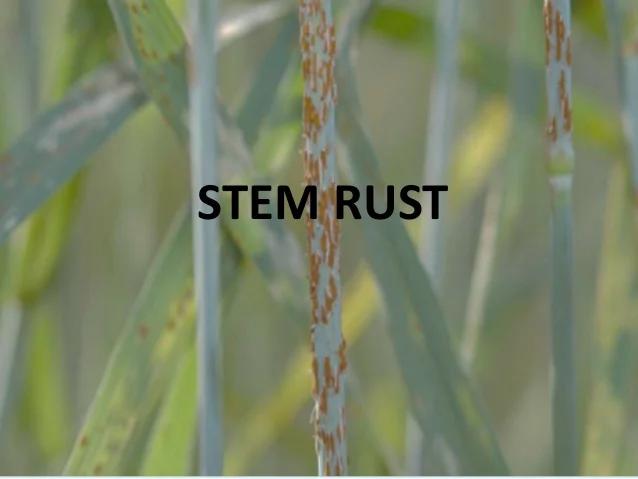
Plant: Wheat
Disease: wheat stem rust